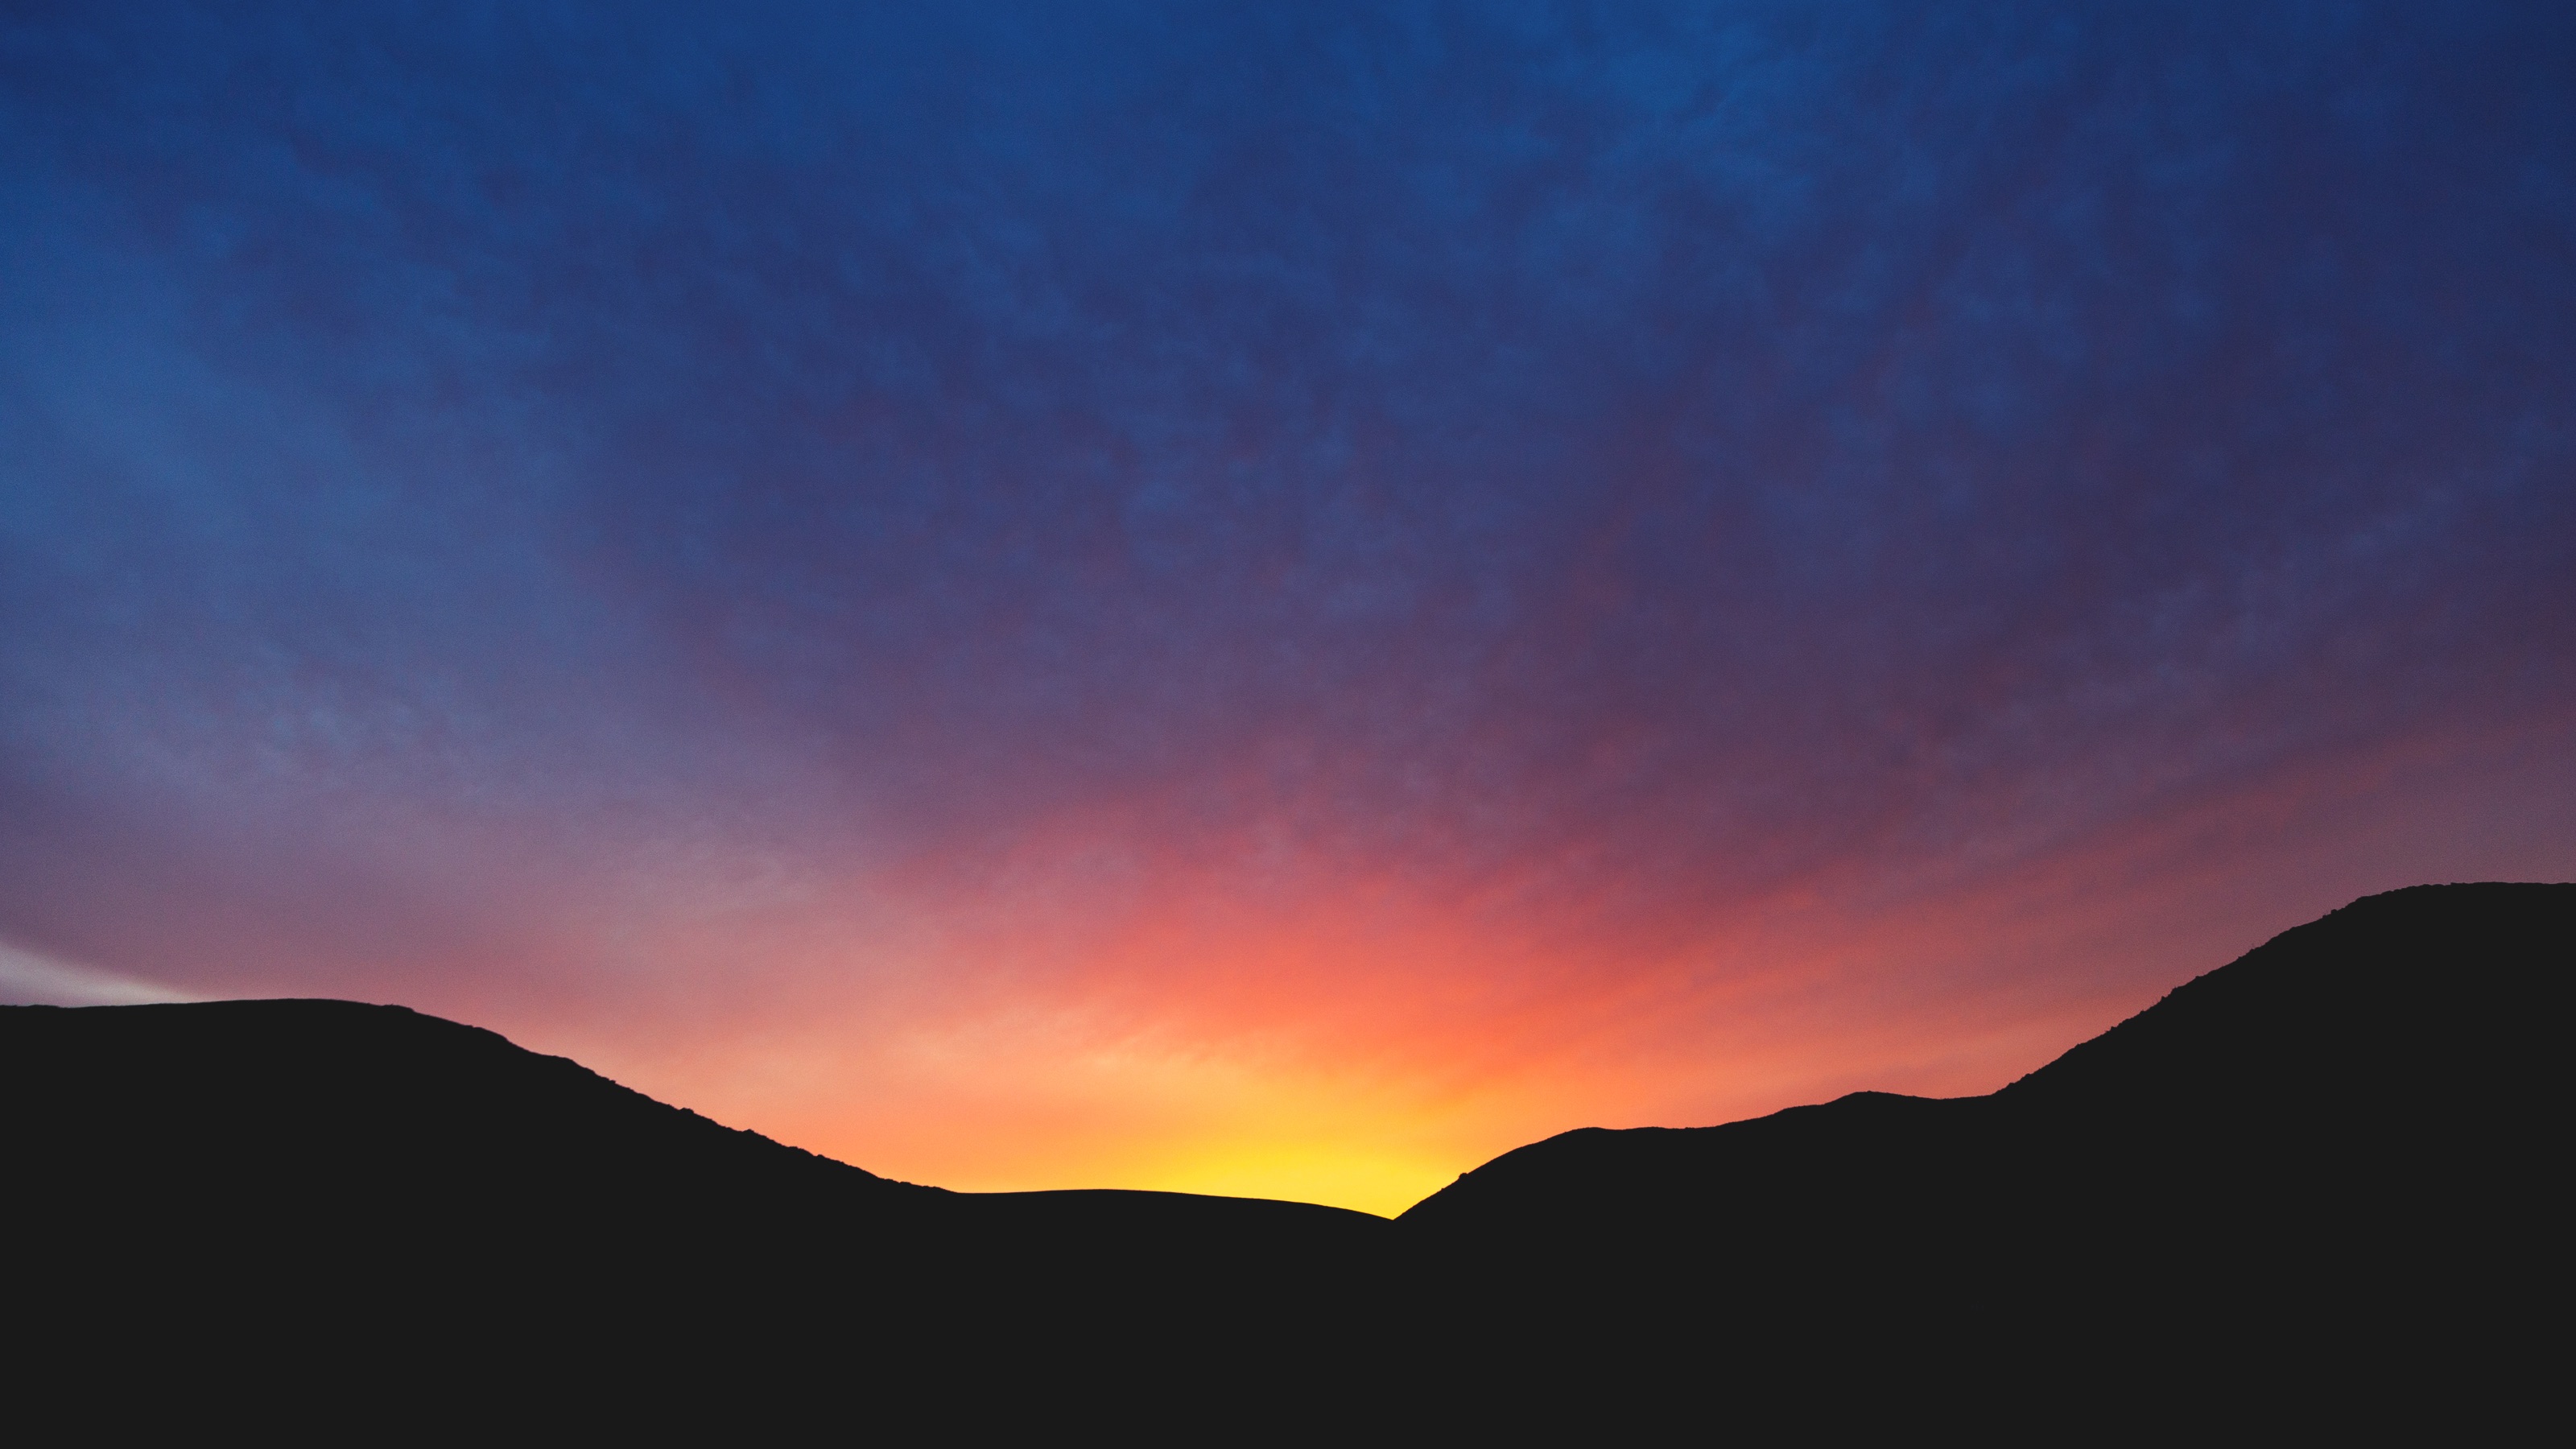
horizon, mountain, cloud, sky, sunrise, sunset, morning, dawn, atmosphere, dusk, evening, plain, afterglow, geological phenomenon, red sky at morning